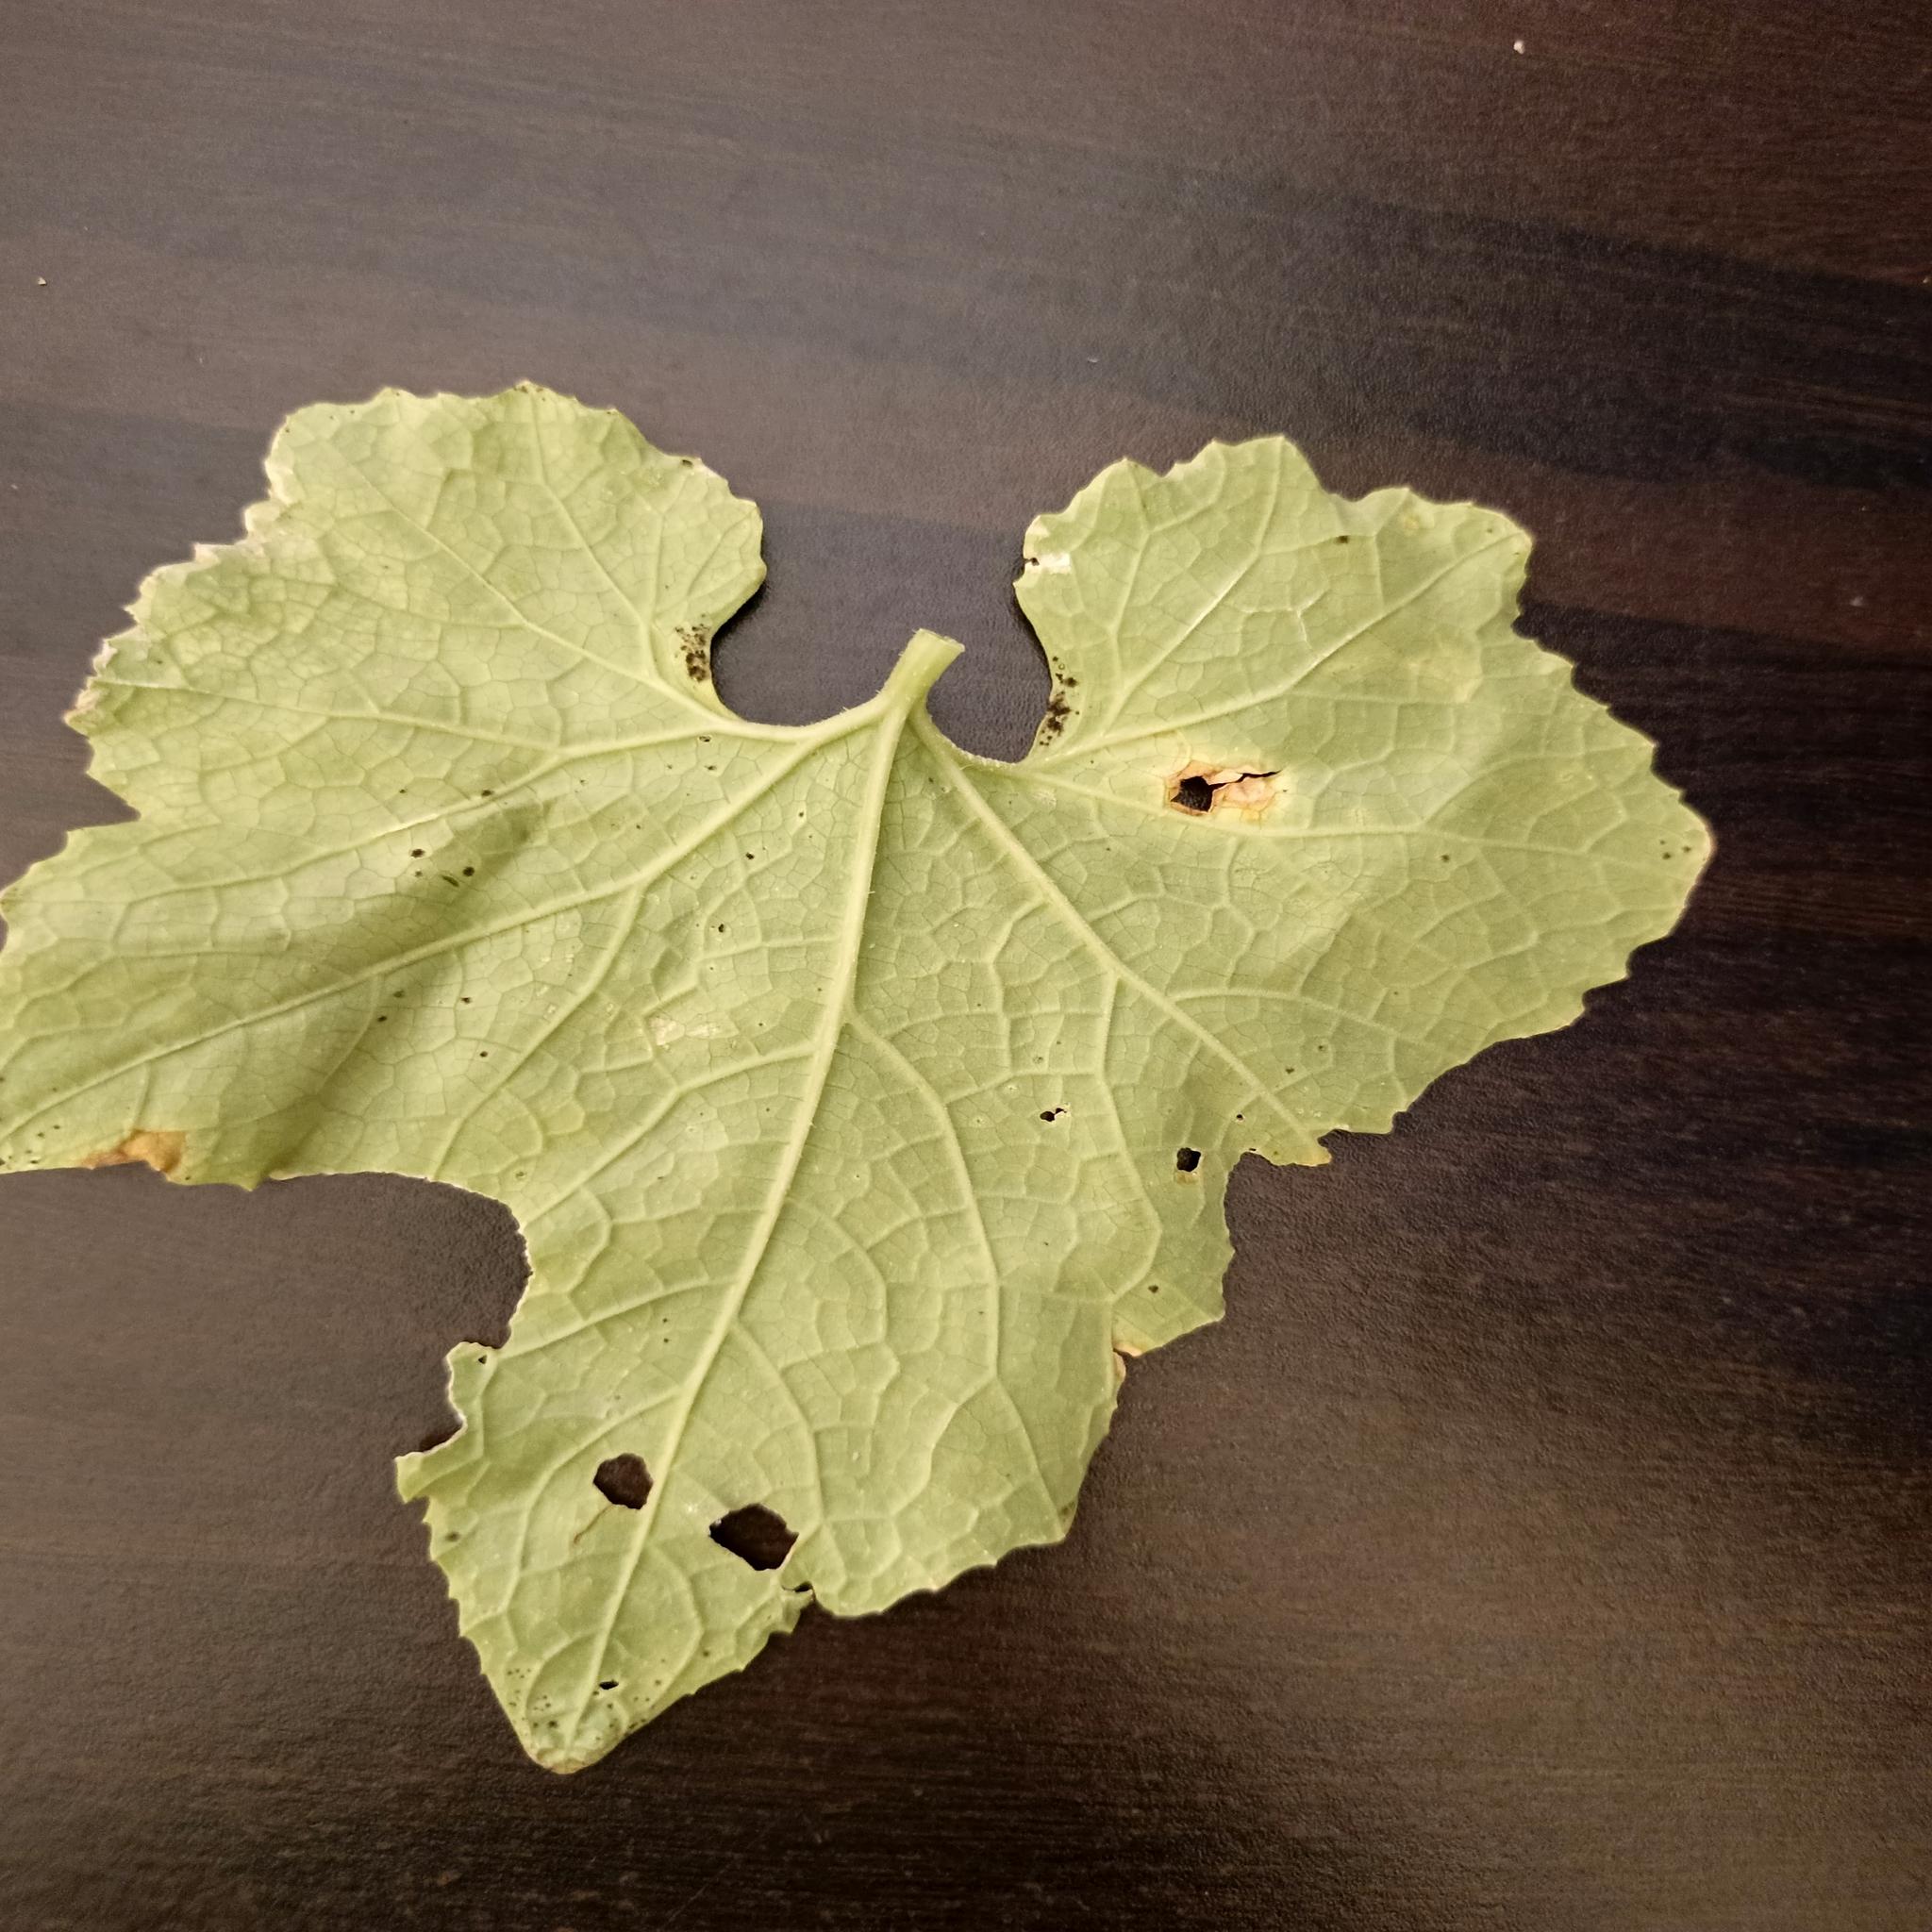
Label: Aphid